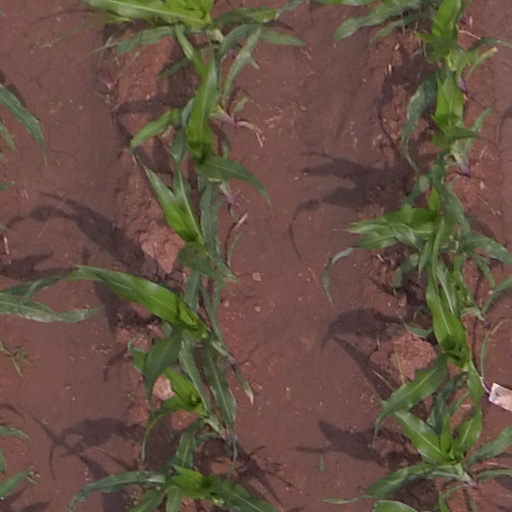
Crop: maize; corn